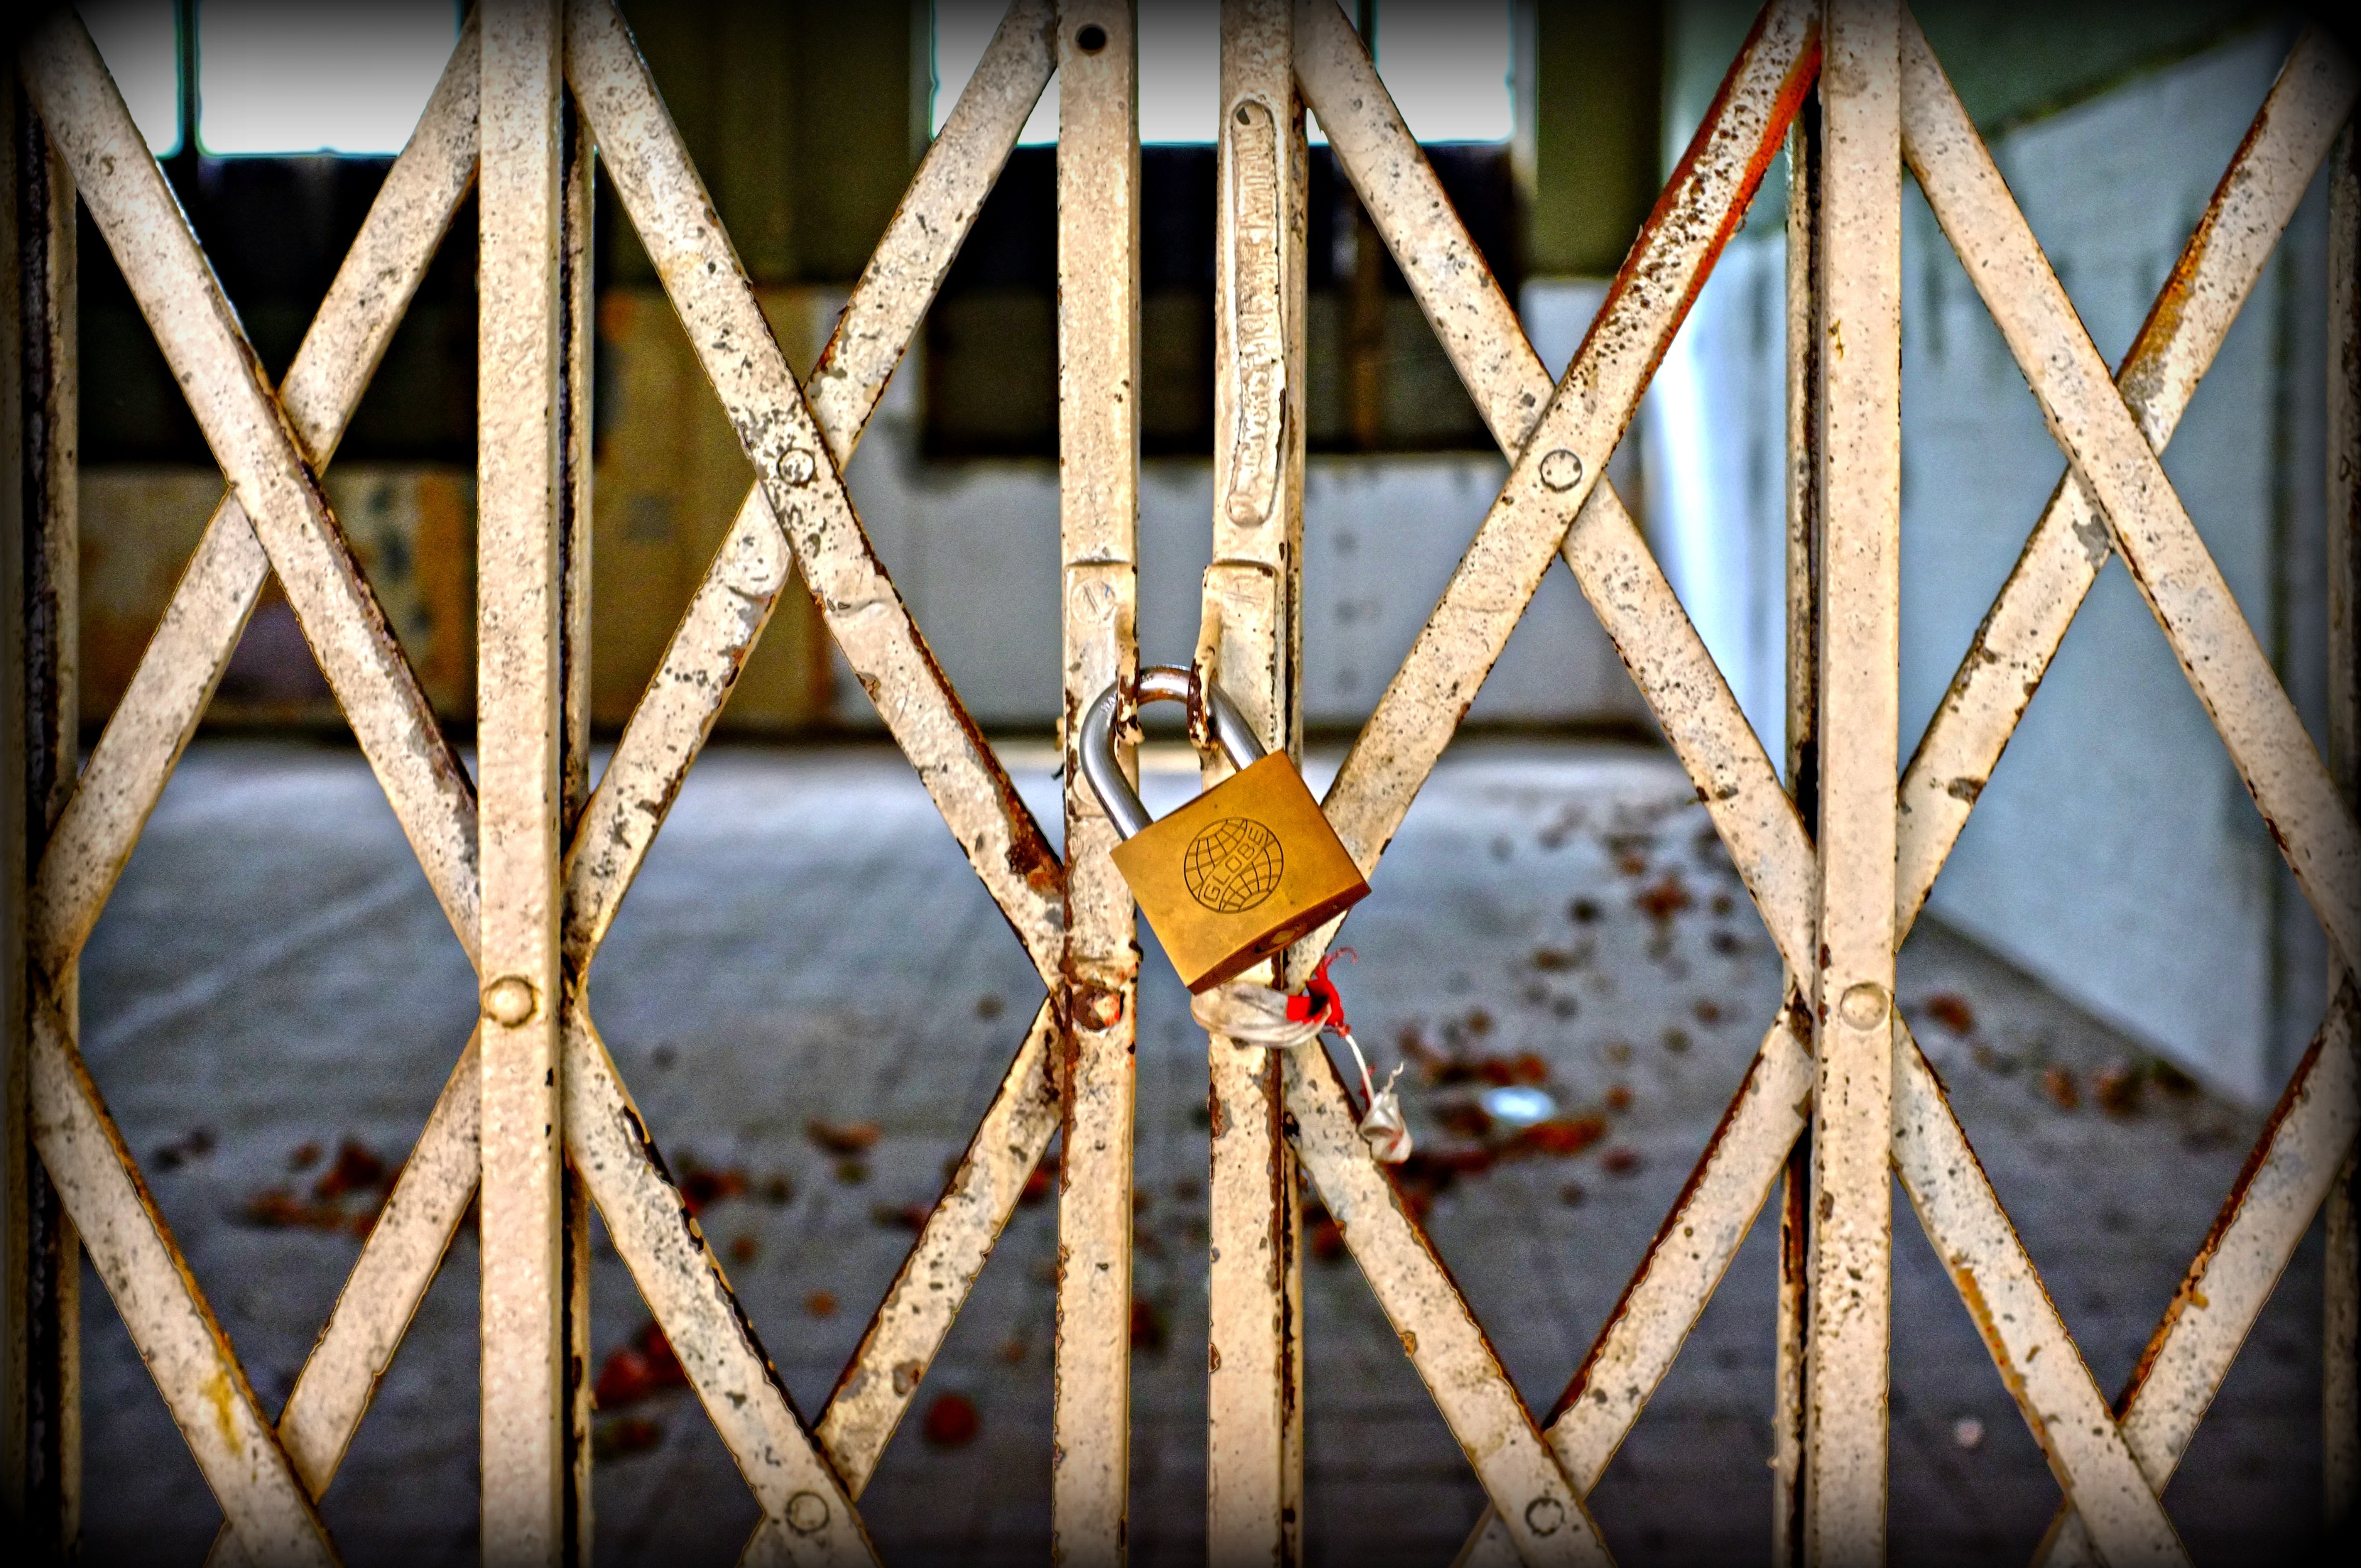
light, wood, color, lighting, design, symmetry